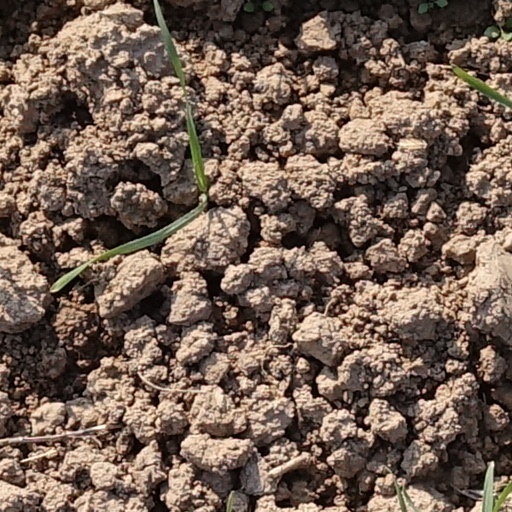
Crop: wheat